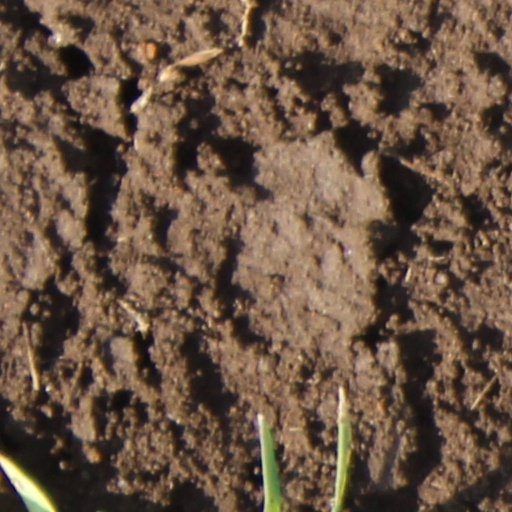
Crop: wheat